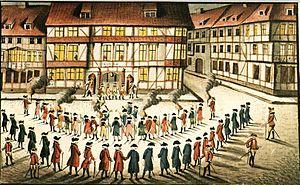
1737 est une année commune commençant un mardi.
L’université Georg-August de Göttingen — en allemand Georg-August-Universität Göttingen, est une des plus célèbres universités allemandes, dont sont issus notamment des mathématiciens de grand renom. Située dans le Land de Basse-Saxe en République fédérale d'Allemagne, en tant qu'établissement consacré à l'enseignement et à la recherche, elle est aussi la plus importante université de cet état, de par le nombre d'étudiants qu'elle accueille. Fondée en 1734 sous le nom de Universitas Regiæ Georgiæ Augustæ par George II, roi de Grande-Bretagne et prince électeur de Hanovre, soucieux de promouvoir les idéaux du siècle des Lumières, elle en est aussi la plus ancienne. L'enseignement a commencé à y être dispensé en 1737.